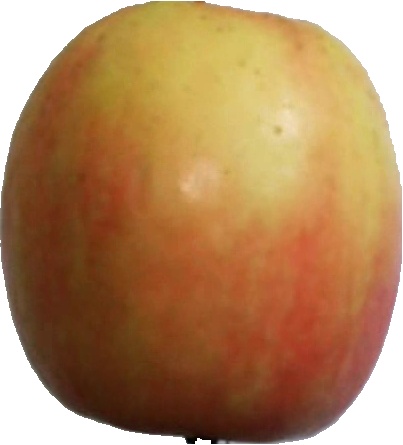
Label: apple_pink_lady_1